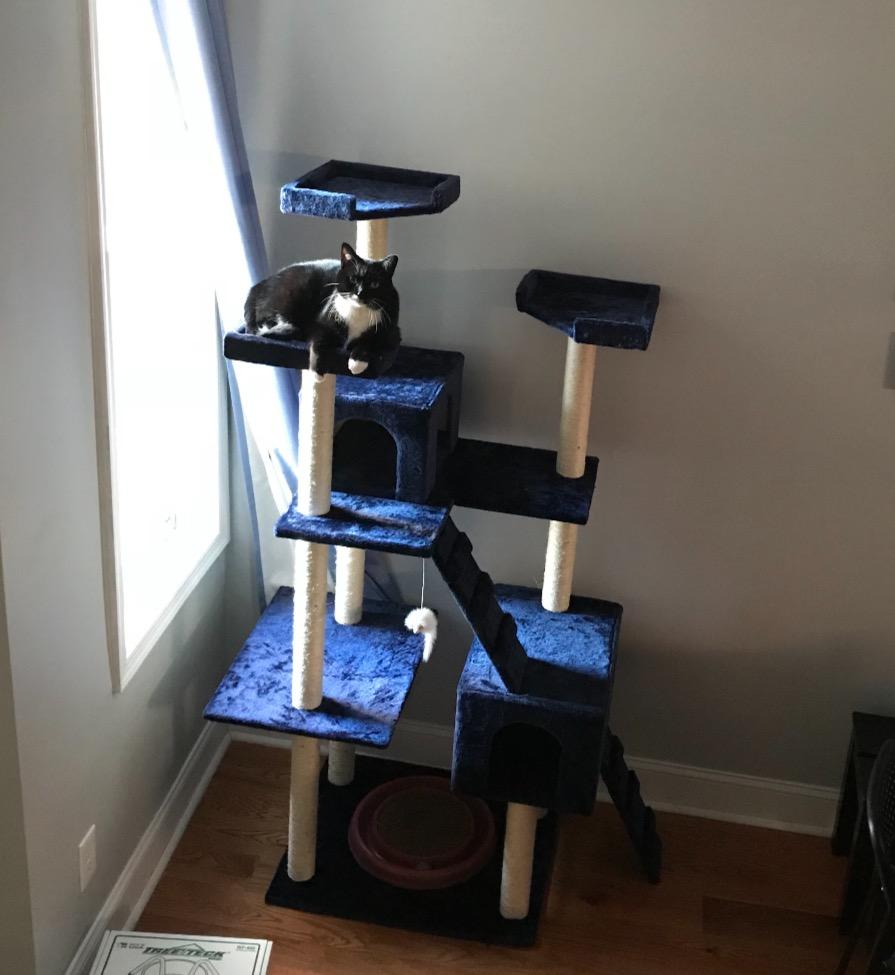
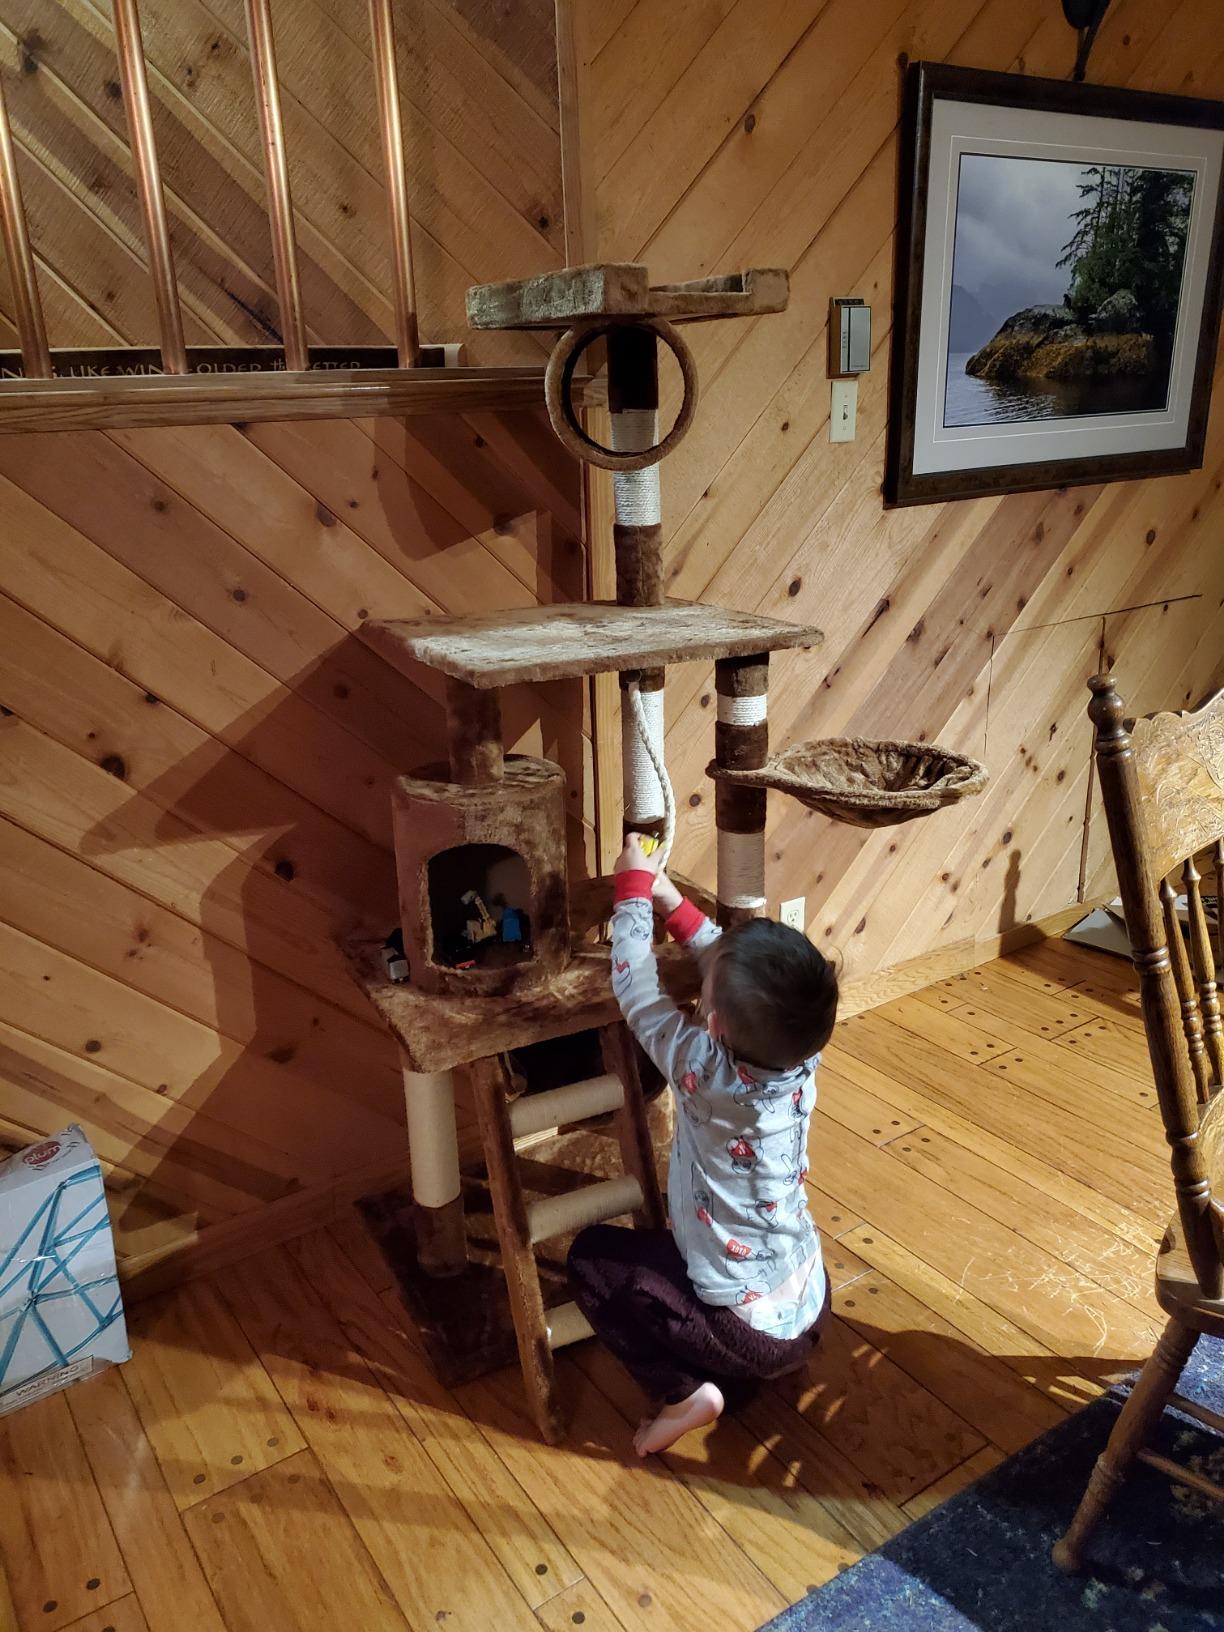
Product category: items_cat tree
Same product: no